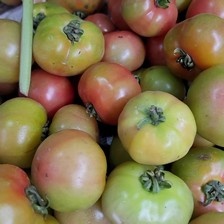
Label: tomato